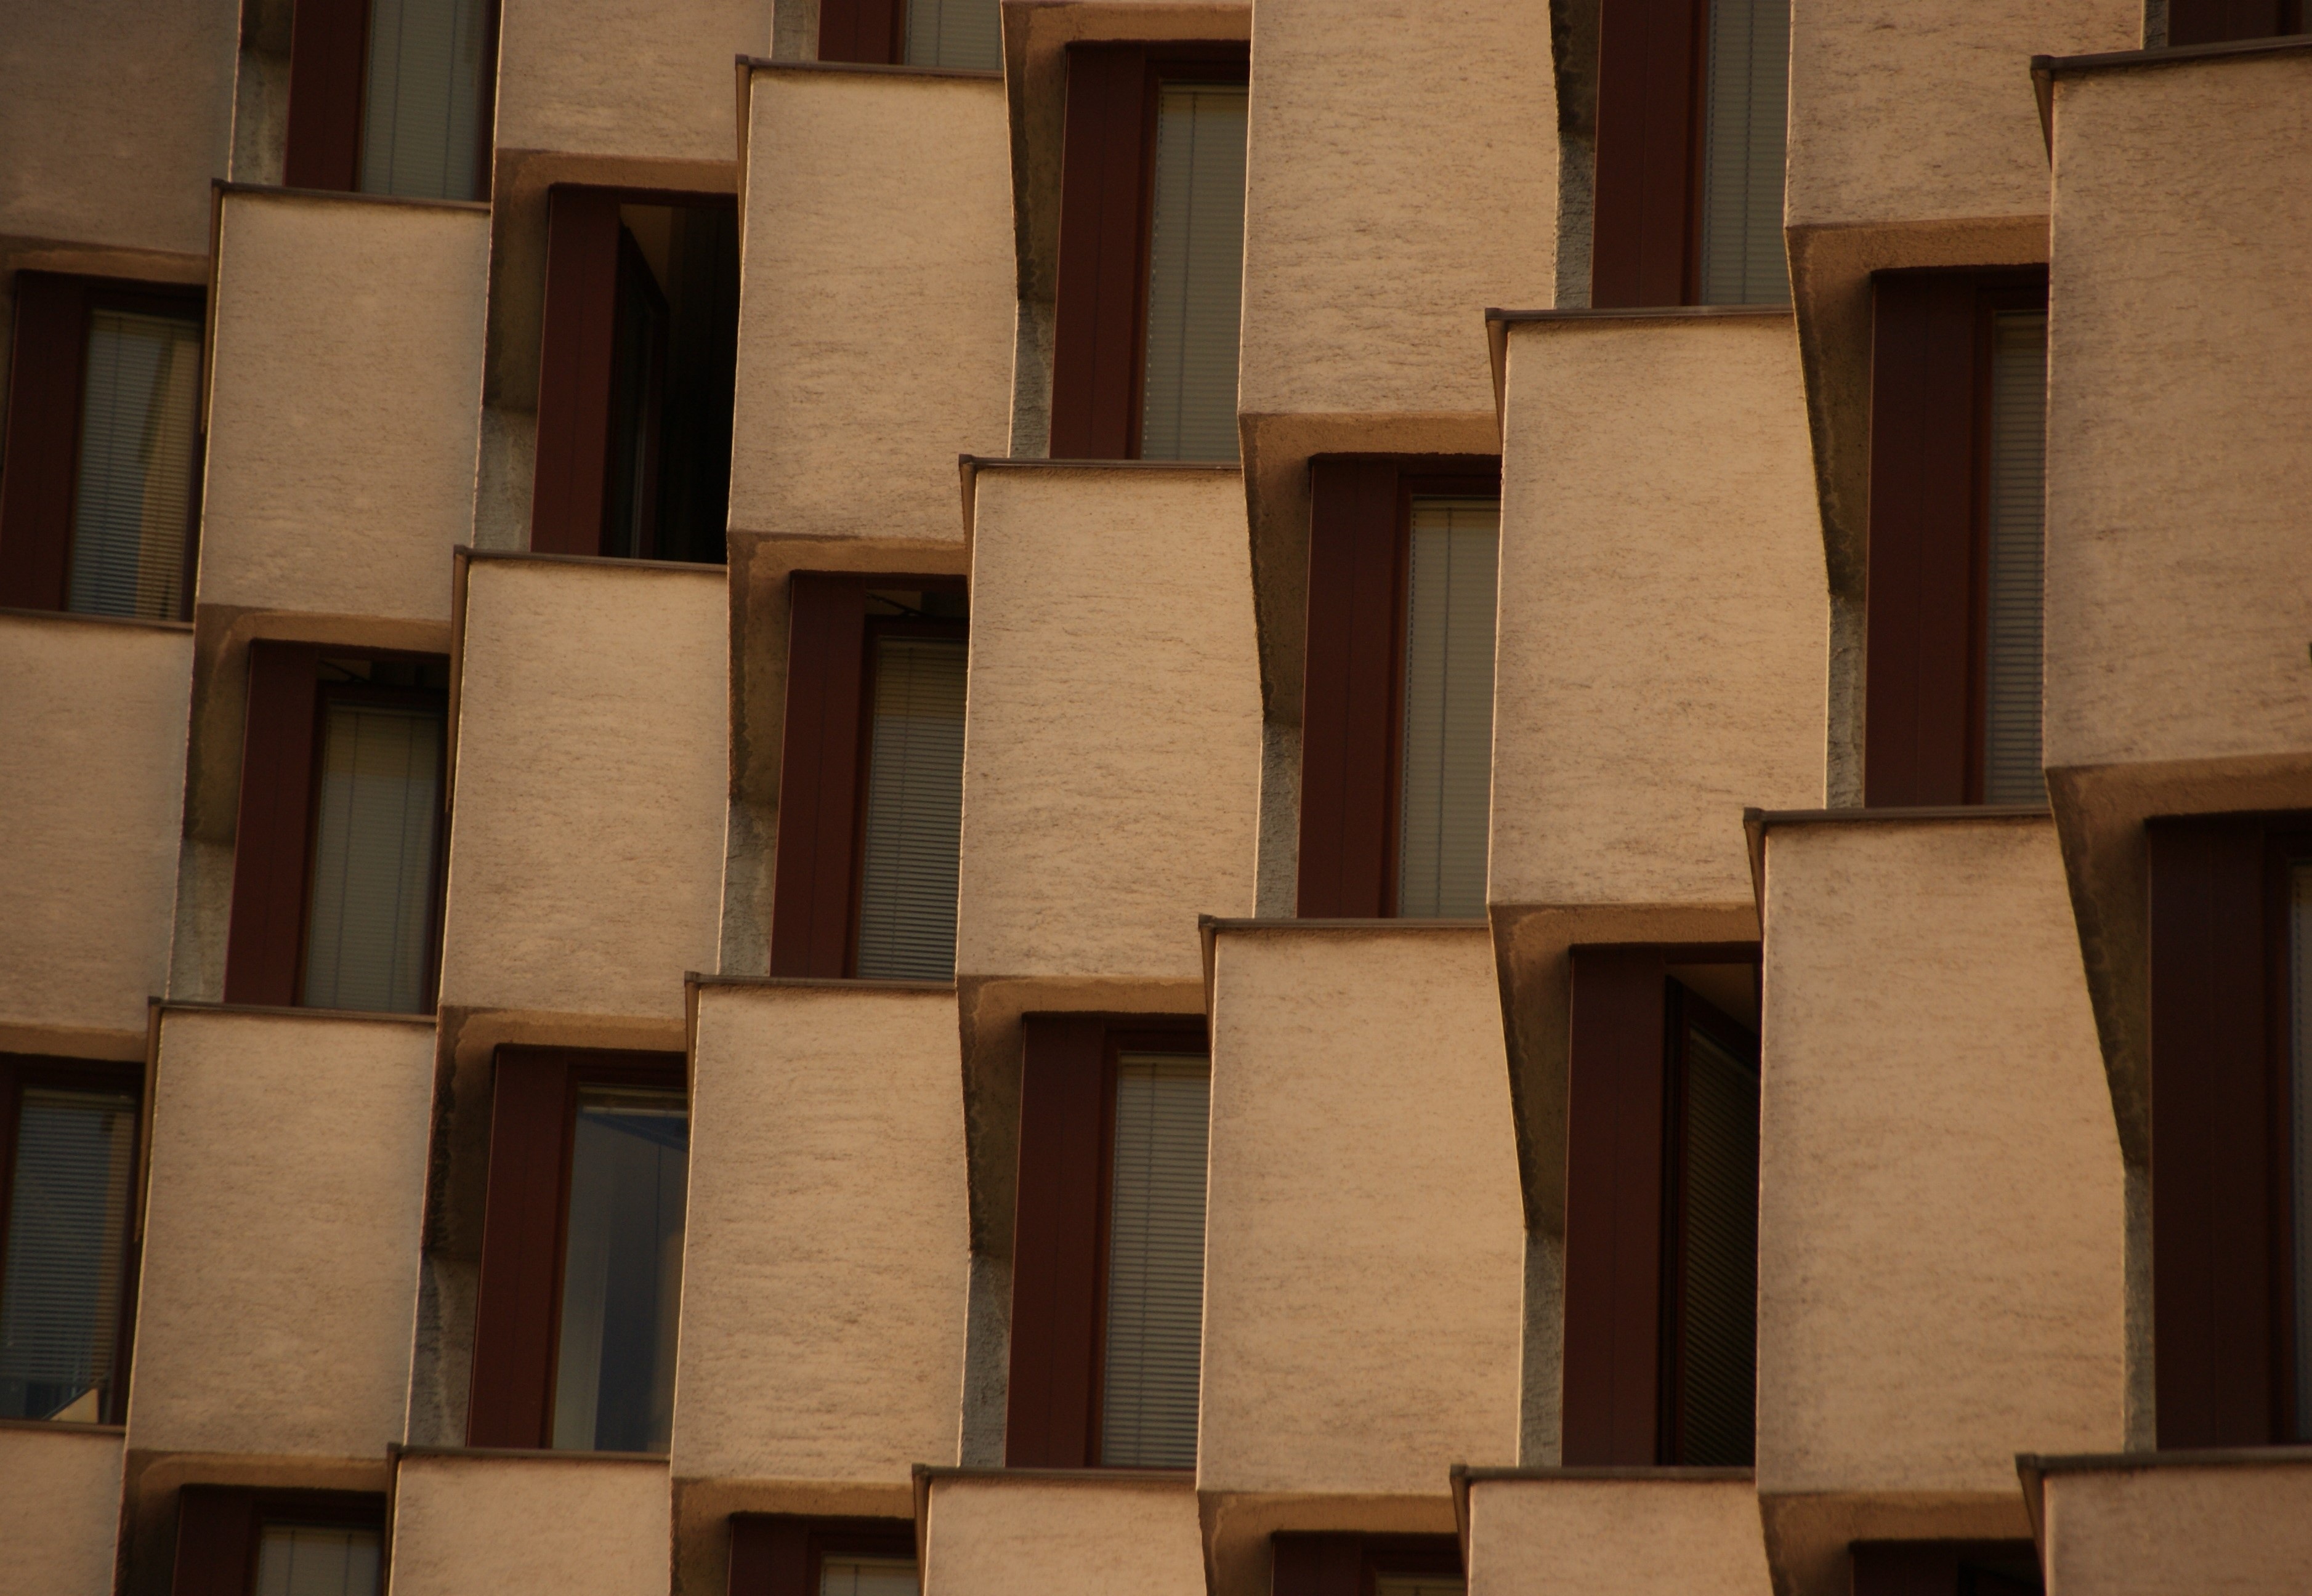
architecture, wood, floor, city, wall, facade, tile, furniture, brick, lumber, apartment, interior design, art, design, hardwood, flat, flooring, plywood, cramped, window covering, wood stain